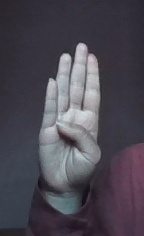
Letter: kaaf